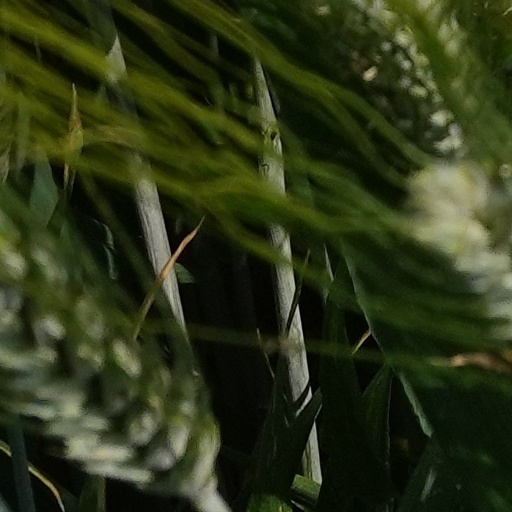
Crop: wheat